FC Argeș Pitești

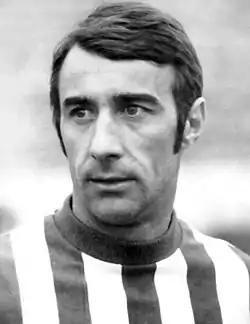
Ion Barbu captained and played over 200 league matches for FC Argeș.

Following their 1972 Divizia A title, FC Argeș played in the European Champion Clubs' Cup. In the first round the team eliminated their opponents without difficulty, beating Aris Bonnevoie from Luxembourg 6–0. Then in the second round they faced Real Madrid, a team with 6 Champions' Cups at the time and top players such as Pirri, Ignacio Zoco, Santillana, and Amancio, a legendary coach Miguel Muñoz and president Santiago Bernabéu. The match seemed like it would be a formality for Real Madrid, but on the pitch FC Argeș made probably the best match in its entire history, one which made Dobrin famous. He scored for 1–0 at 24 minutes, then Anzarda scored at 41 minutes, tying the game. Prepurgel then scored for 2–1 at 62 minutes, followed by several failed scoring opportunities against goalkeeper García Remón. Bernabéu, amazed by Dobrin's techniques, offered 2 million dollars and to pay for the installations of stadium floodlights for him, but Romanian leader Nicolae Ceaușescu refused. At Madrid, Real barely qualified with a goal scored at 87 minutes. The final score was 3–1, with Santillana (17 and 87min) and Grande (47min) scoring for Real, and Marin Radu (Radu II) scoring at 43min for FC Argeș.